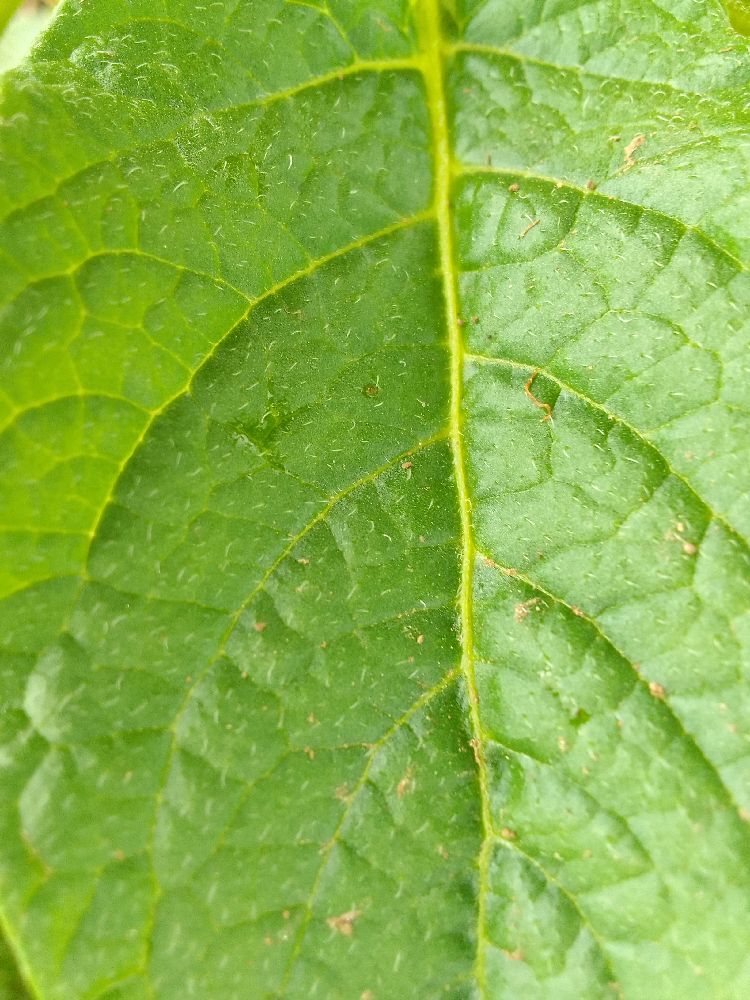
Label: Healthy